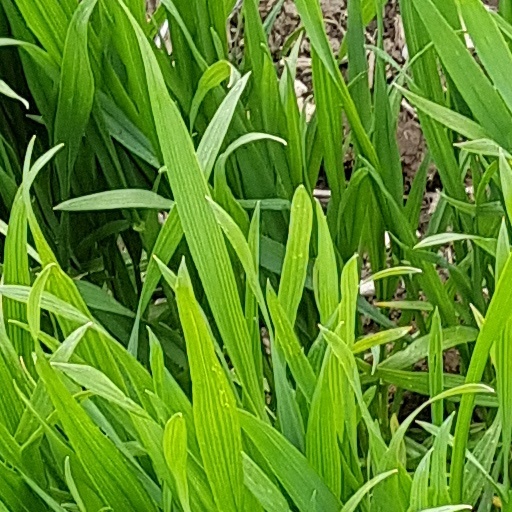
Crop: wheat